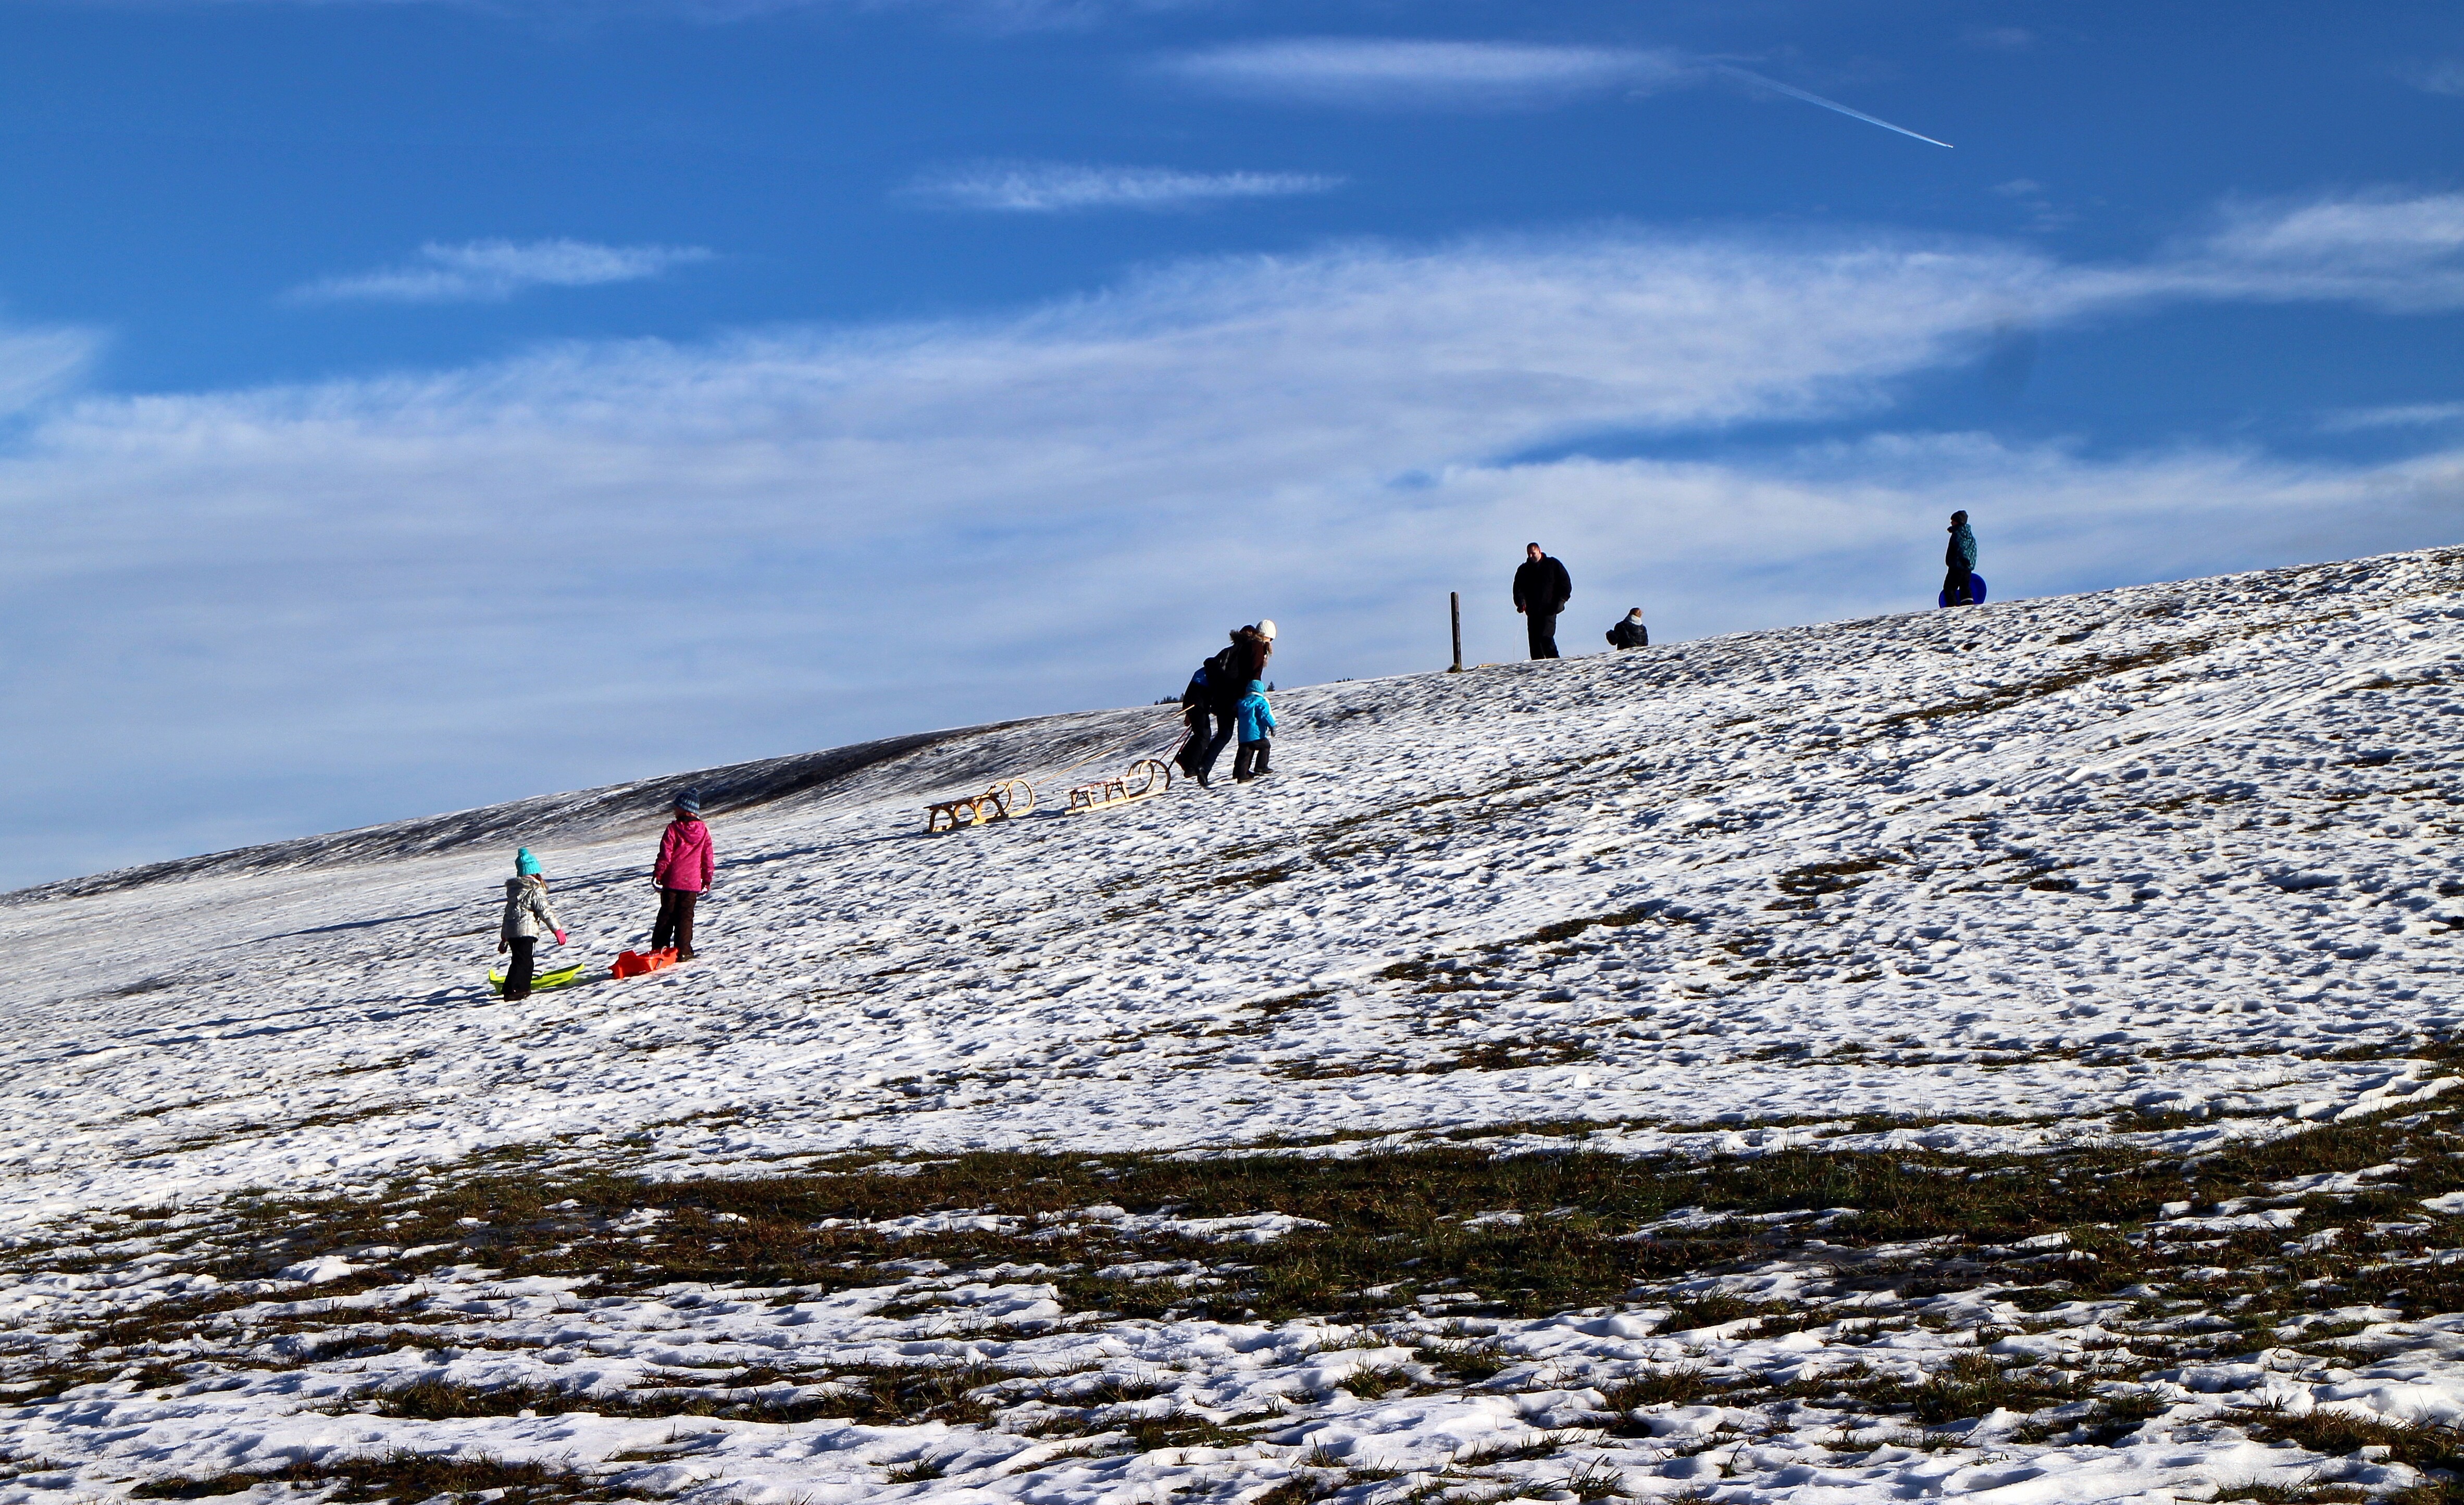
sea, mountain, snow, winter, sky, sport, hill, wave, wind, drive, human, blue, extreme sport, leisure, season, winter sport, fun, sports, runway, slide, hobby, winter sports, personal, pull up, sleigh ride